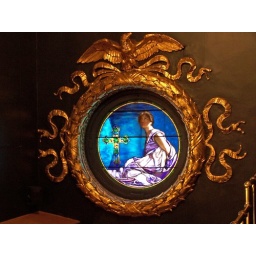
August 24, 2007. Stained glass in the PA State Capitol building